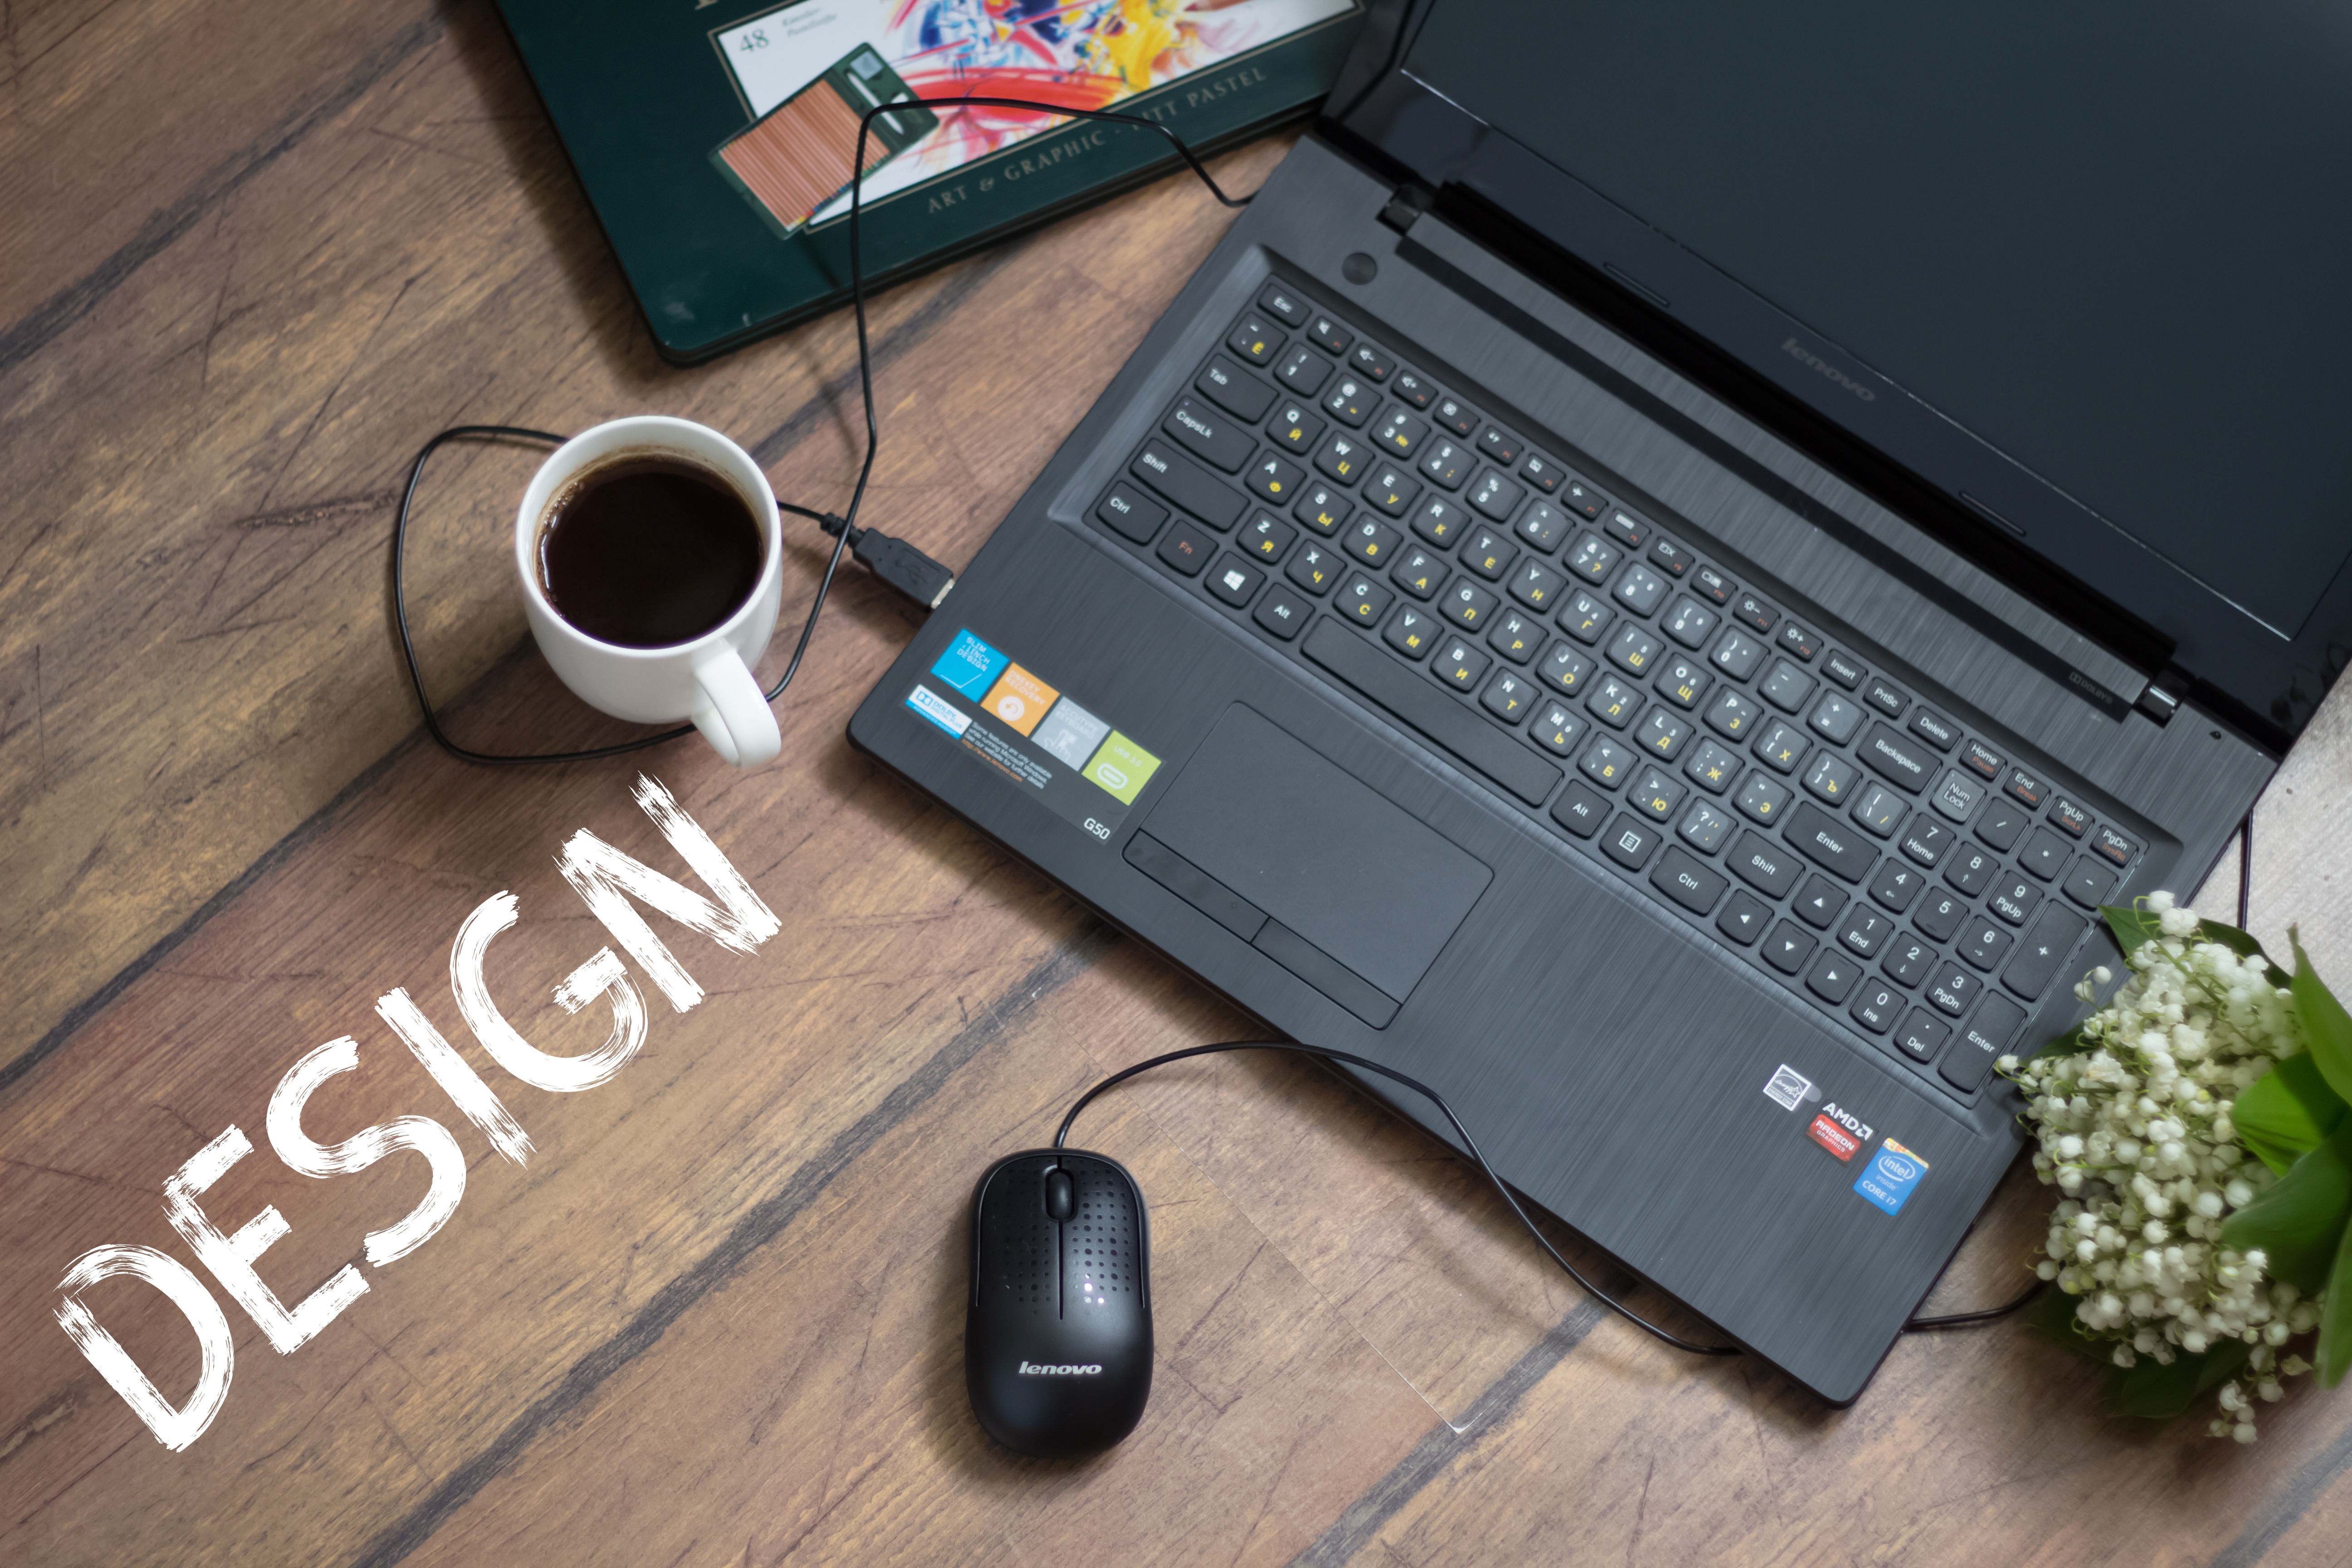
laptop, notebook, computer, work, coffee, technology, creativity, design, multimedia, personal computer, lilies of the valley, electronic device, computer hardware, personal computer hardware